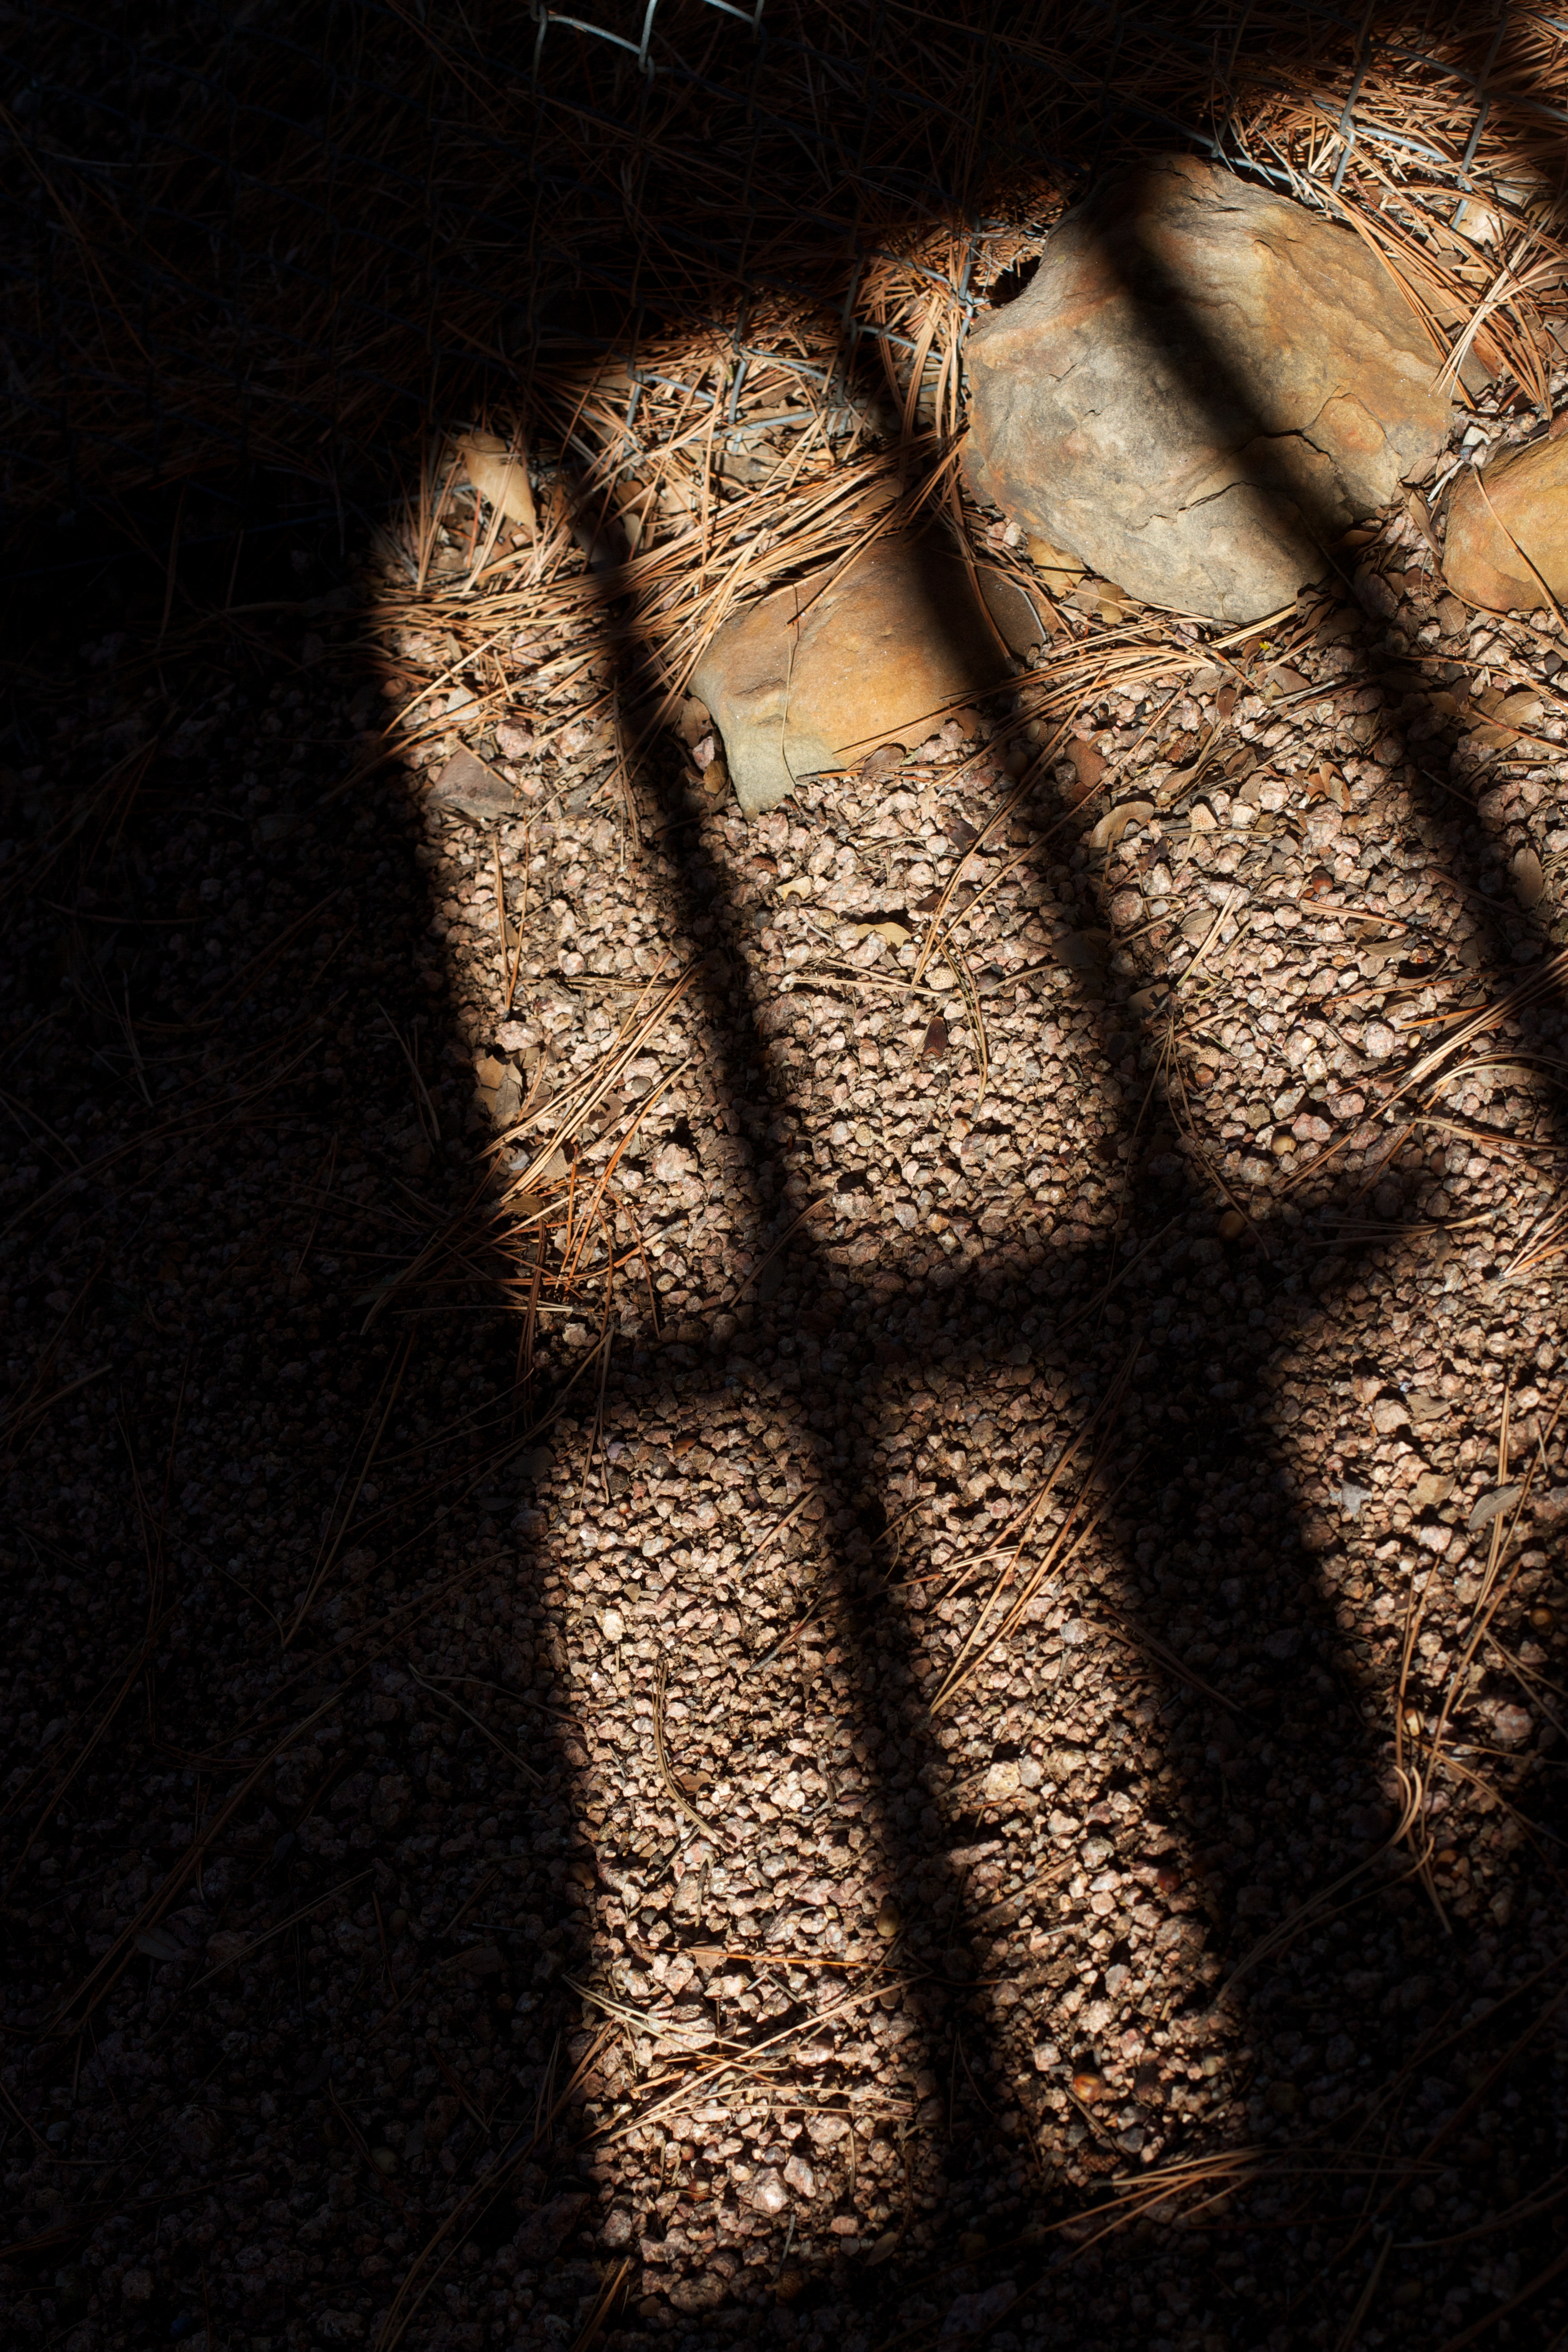
hand, texture, fur, pattern, shadow, brown, clothing, close up, textile